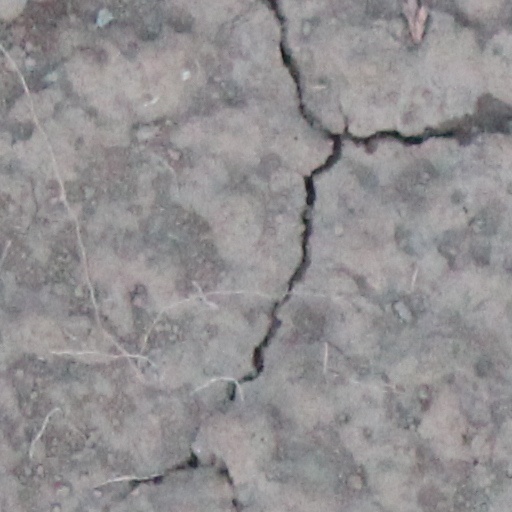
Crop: wheat